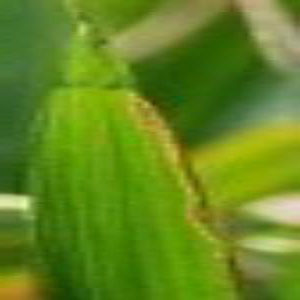
Disease: Bacterialblight